Shankill Road

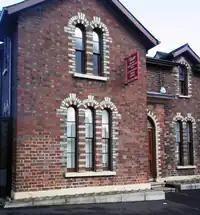
Democratic Unionist Party office, Woodvale Road.

Several streets link the Shankill Road to the neighbouring Crumlin Road with the area around North Boundary Street formerly the stronghold of Johnny Adair's C Company. Several members of C Company who have died are commemorated on murals around the area, notably Stephen McKeag, William "Bucky" McCullough, who was killed by the Irish National Liberation Army (INLA) in 1981 as part of a series of tit for tat murders between that group and the UDA and Jackie Coulter, killed by the UVF during a loyalist feud in 2000. The area links to the neighbouring Falls Road at Townsend Street and Northumberland Street where there are gates in the peace line that are opened in daytime.